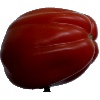
Label: tomato_heart